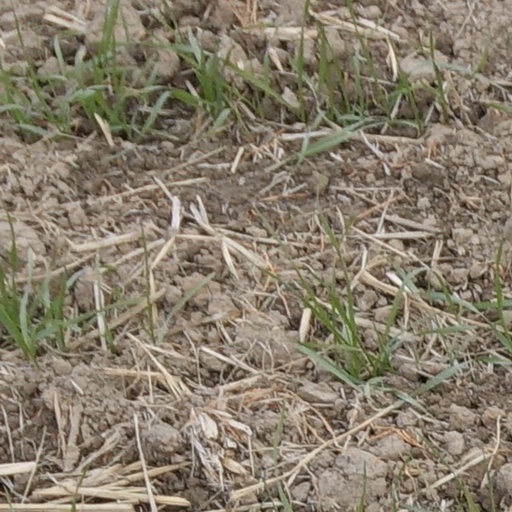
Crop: wheat